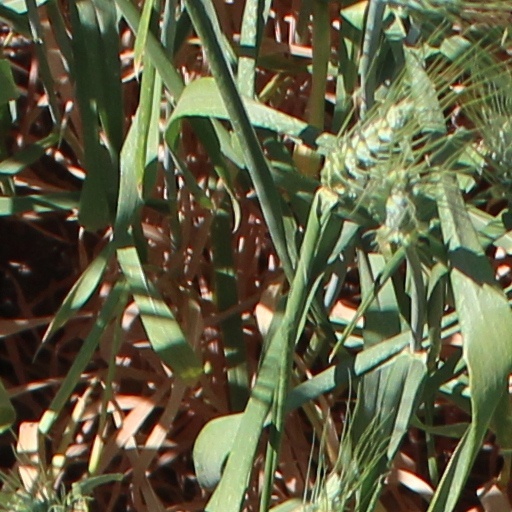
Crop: wheat